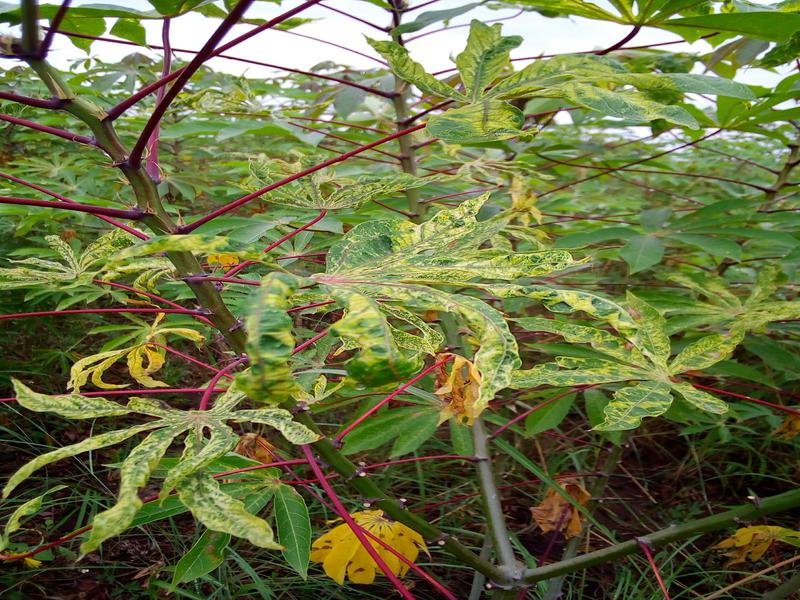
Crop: cassava
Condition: mosaic_disease